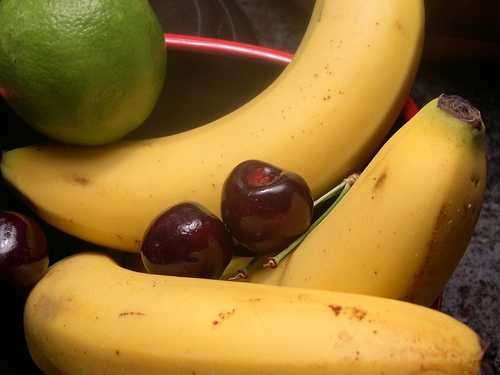
Label: Banana